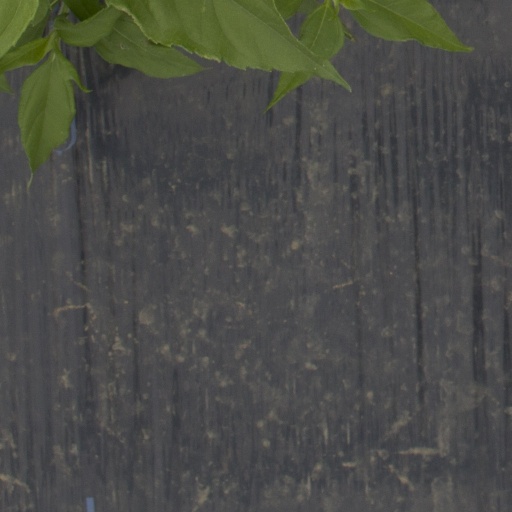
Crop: Jerusalem artichoke